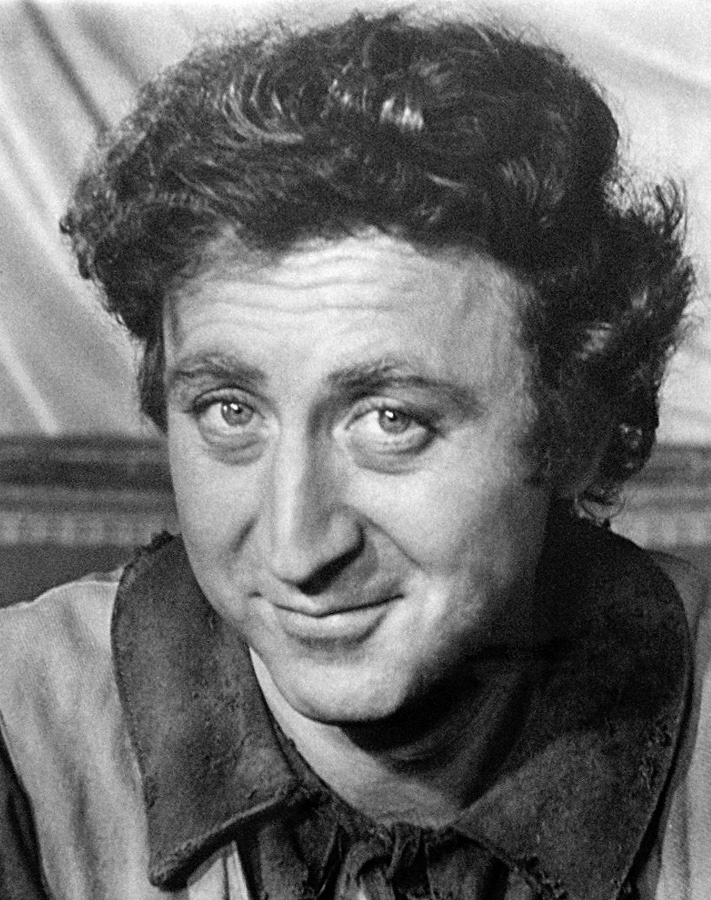
จีน ไวล์เดอร์

| name = Gene Wilder
| image = Gene Wilder 1970.JPG
| alt = A black-and-white photo of Wilder smiling
| caption = ในปี ค.ศ. 1970
| birth_name = Jerome Silberman
| birth_place = Milwaukee|Milwaukee, Wisconsin, U.S.
| death_place = Stamford, Connecticut, U.S.
| death_cause = Complications of Alzheimer's disease
| nationality = American
| alma_mater = University of Iowa
| occupation = นักแสดง นักเขียนบท ผู้กำกับ โปรดิวเซอร์ นักร้อง-นักแต่งเพลง นักเขียน
| spouse = unbulleted list||||
| children = 1
| relatives = Jordan Walker-Pearlman (nephew)
| signature = Gene Wilder (signature).png
เจอโร ซิลเบอร์แมน (; 11 มิถุนายน ค.ศ. 1933–29 สิงหาคม ค.ศ. 2016) หรือรู้จักในชื่อ จีน ไวล์เดอร์ เป็นนักแสดง นักเขียนบท ผู้กำกับ โปรดิวเซอร์ นักร้อง-นักแต่งเพลง นักเขียน ชาวอเมริกัน
จีน ไวล์เดอร์เริ่มต้นอาชีพของเขาในการแสดงละครเวที และแสดงในซีรีส์ครั้งแรกเรื่อง "The Play of the Week" ในปี ค.ศ. 1961 เขาแสดงในภาพยนตร์เรื่องแรกคือเรื่อง Bonnie and Clyde ในปี ค.ศ. 1967 ต่อมาได้รับบทเด่นครั้งแรกในบทลีโอโพลด์ บลูม ในภาพยนตร์เรื่อง "The Producers" ในปี ค.ศ. 1968 ซึ่งทำให้เขาได้รับการเสนอชื่อเข้าชิงรางวัลออสการ์ สาขานักแสดงสมทบชายยอดเยี่ยม ไวล์เดอร์ยังเป็นที่รู้จักในการรับบทวิลลี วองคาใน "Willy Wonka & the Chocolate Factory" (1971) และ "Silver Streak" (1976), "Stir Crazy" (1980), "See No Evil", "Hear No Evil" (1989), และ "Another You" (1991) ไวล์เดอร์ยังกำกับและเขียนบทภาพยนตร์เองอีกหลายเรื่อง อาทิ และเขียนหลายของตัวเองหนังรวมถึง "The Woman in Red" (1984)
หมวดหมู่:บุคคลที่เกิดในปี พ.ศ. 2476
หมวดหมู่:บุคคลที่เสียชีวิตในปี พ.ศ. 2559
หมวดหมู่:นักแสดงชายชาวอเมริกันในศตวรรษที่ 20
หมวดหมู่:นักแสดงชายชาวอเมริกันในศตวรรษที่ 21
หมวดหมู่:ชาวอเมริกันเชื้อสายยิว
หมวดหมู่:ผู้กำกับภาพยนตร์ชาวอเมริกัน
หมวดหมู่:ผู้อำนวยการสร้างภาพยนตร์ชาวอเมริกัน
หมวดหมู่:นักแสดงภาพยนตร์ชายชาวอเมริกัน
หมวดหมู่:นักแสดงละครโทรทัศน์ชายชาวอเมริกัน
หมวดหมู่:ผู้รอดชีวิตจากมะเร็ง
หมวดหมู่:เสียชีวิตจากโรคอัลไซเมอร์
หมวดหมู่:บุคคลจากมิลวอกี